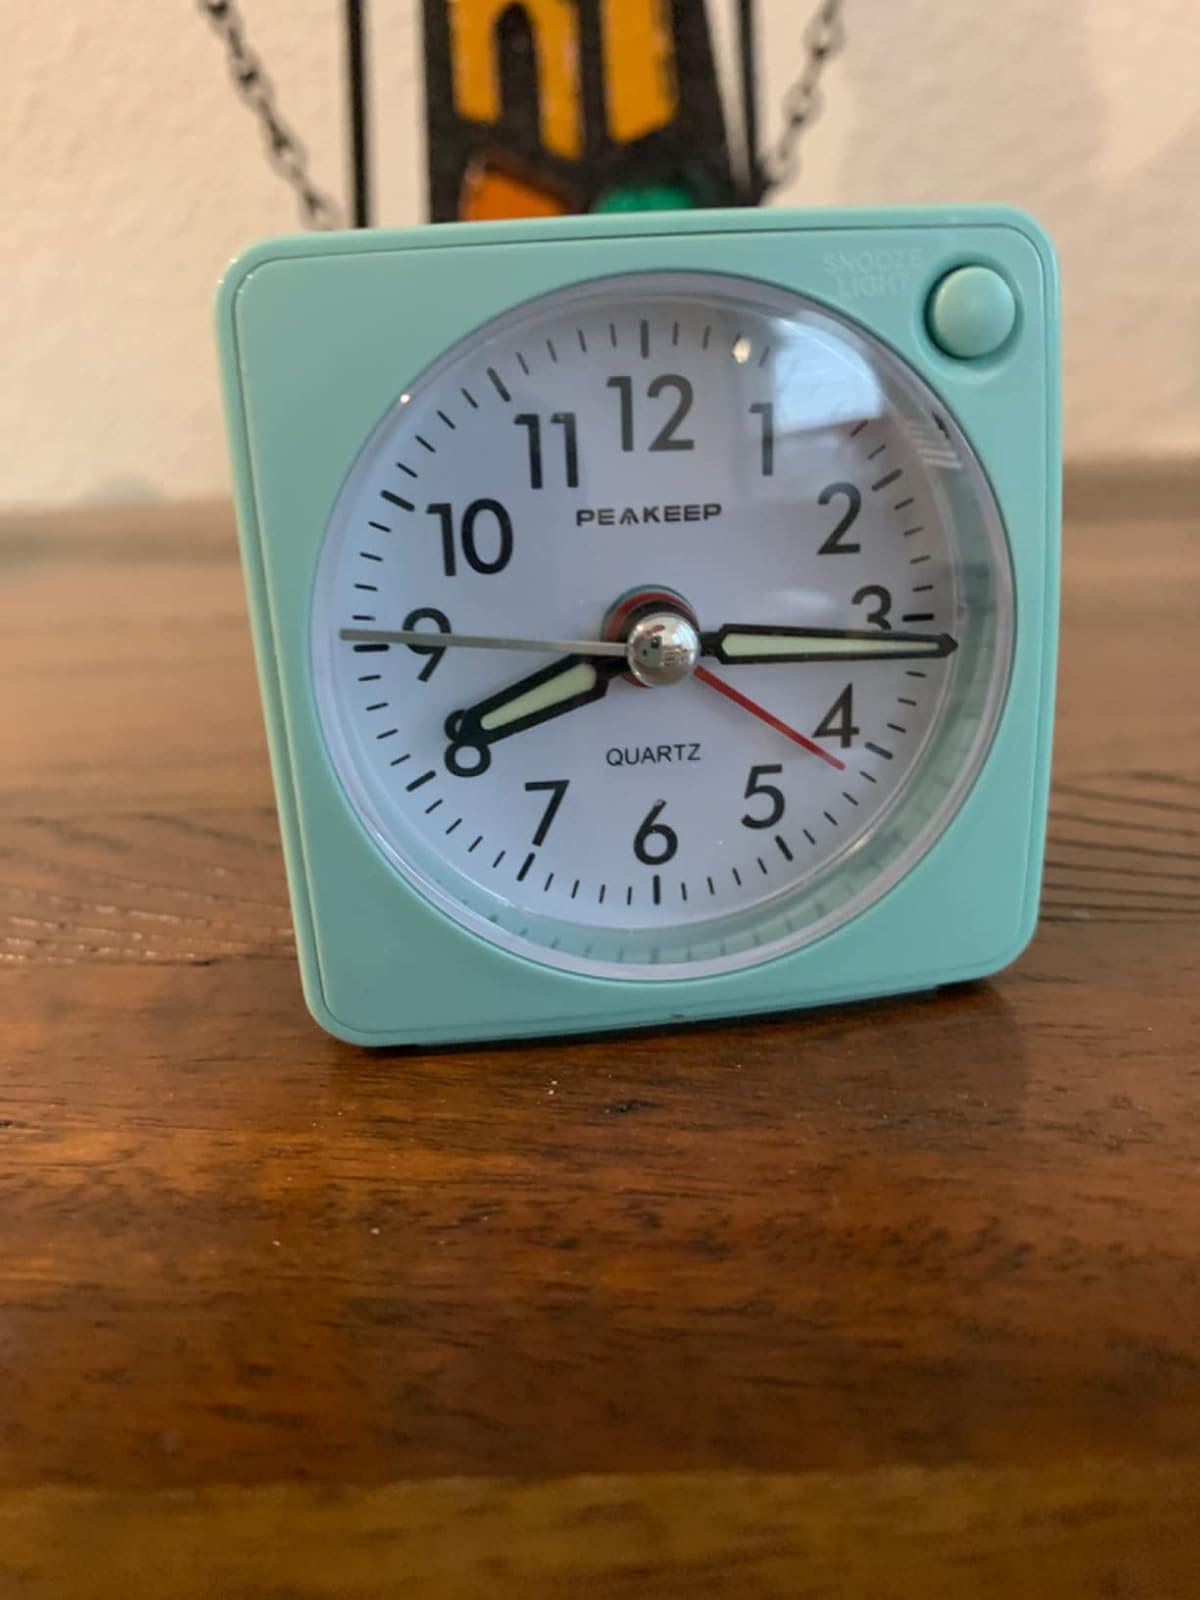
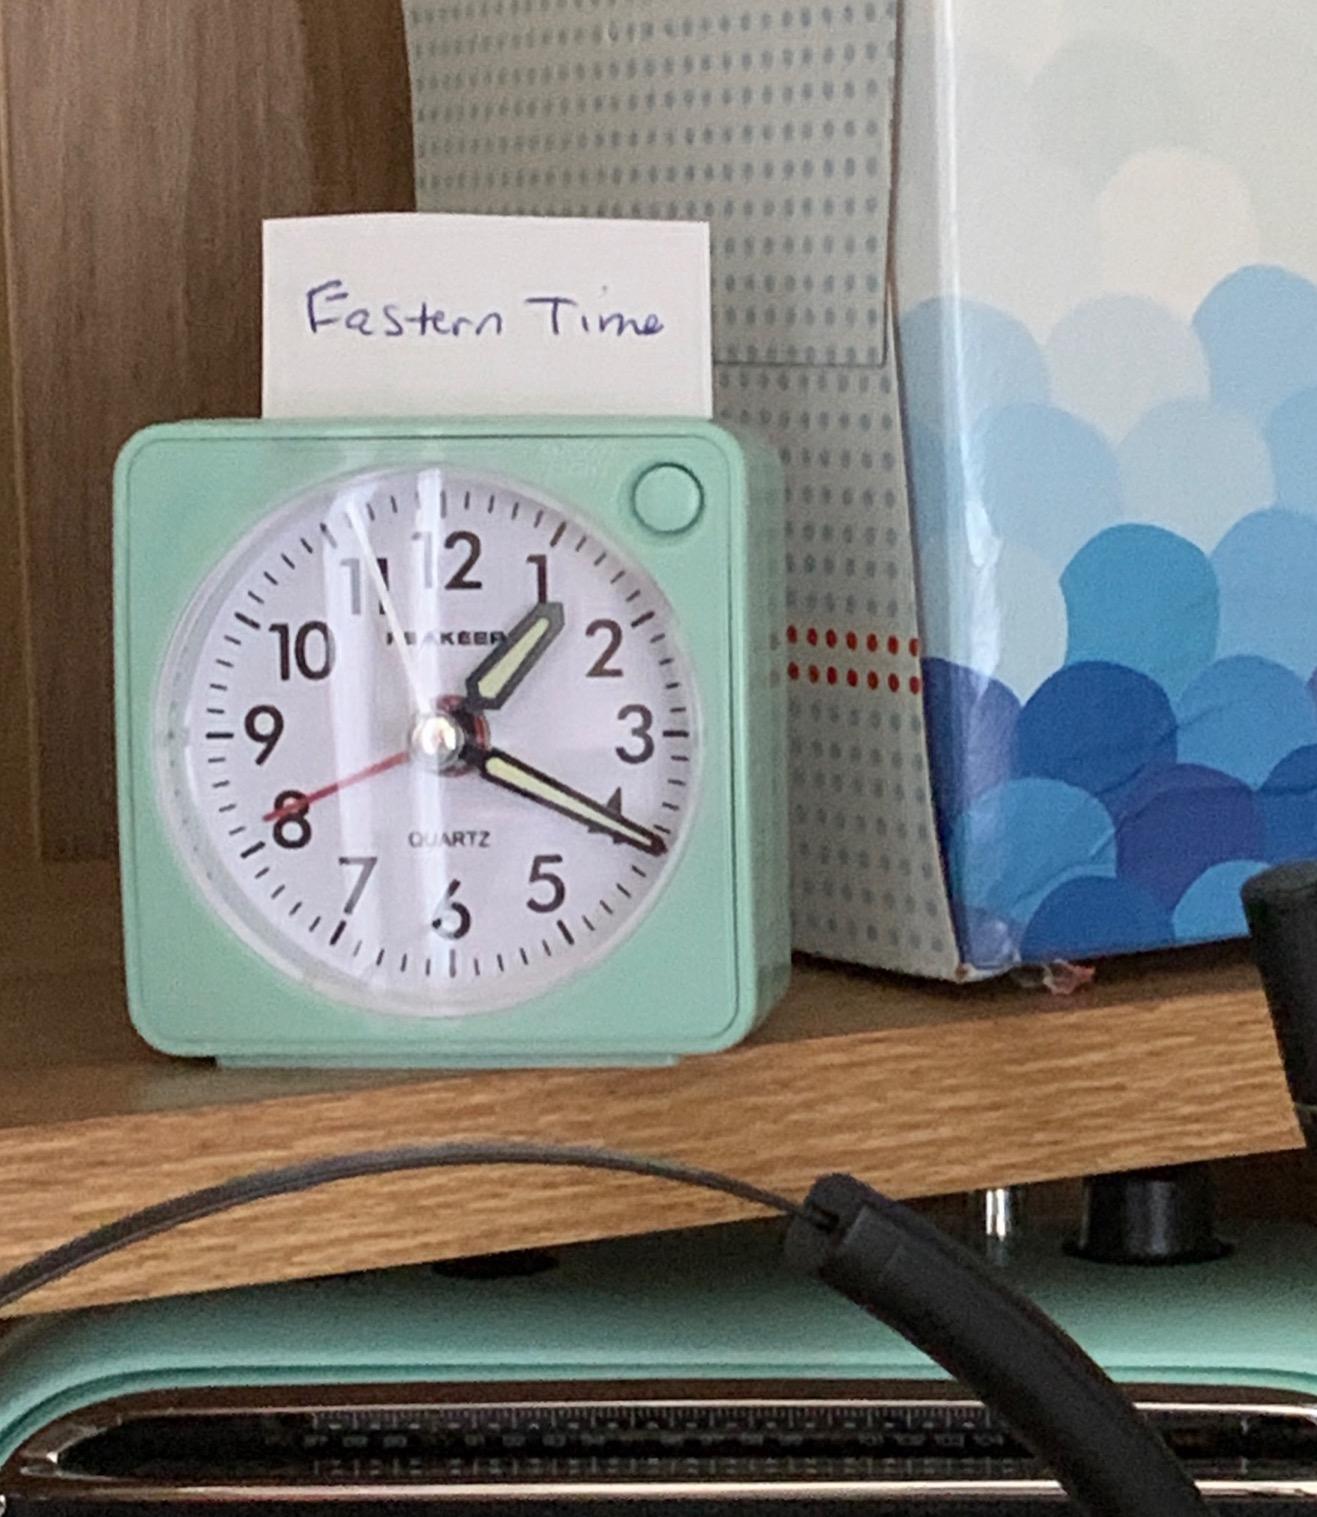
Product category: clock
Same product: yes